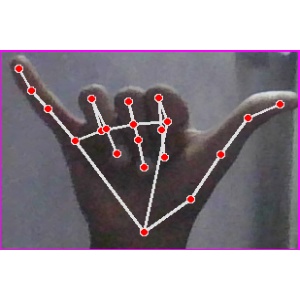
अक्षर: य